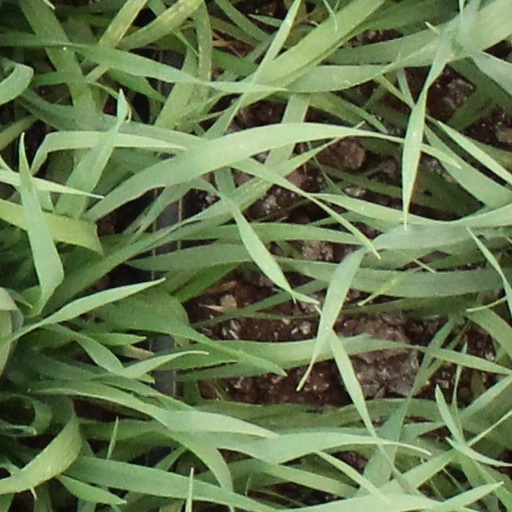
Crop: wheat